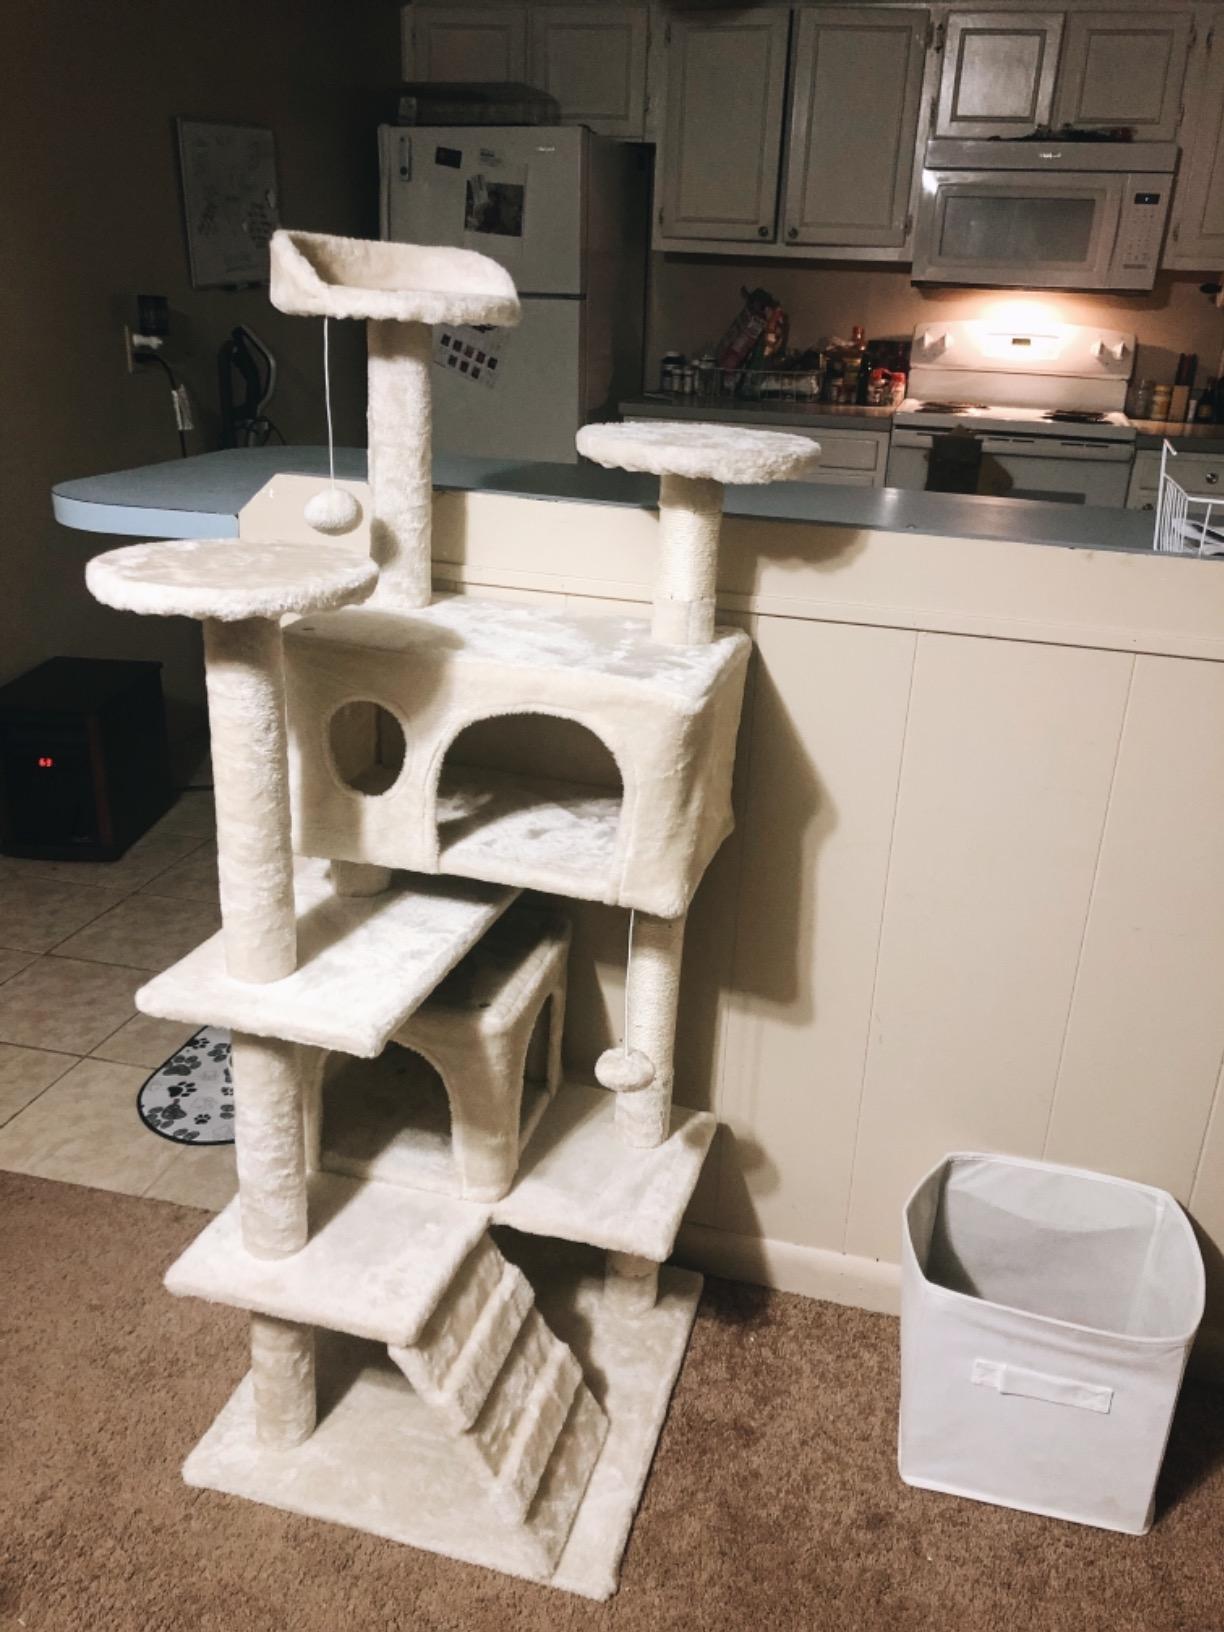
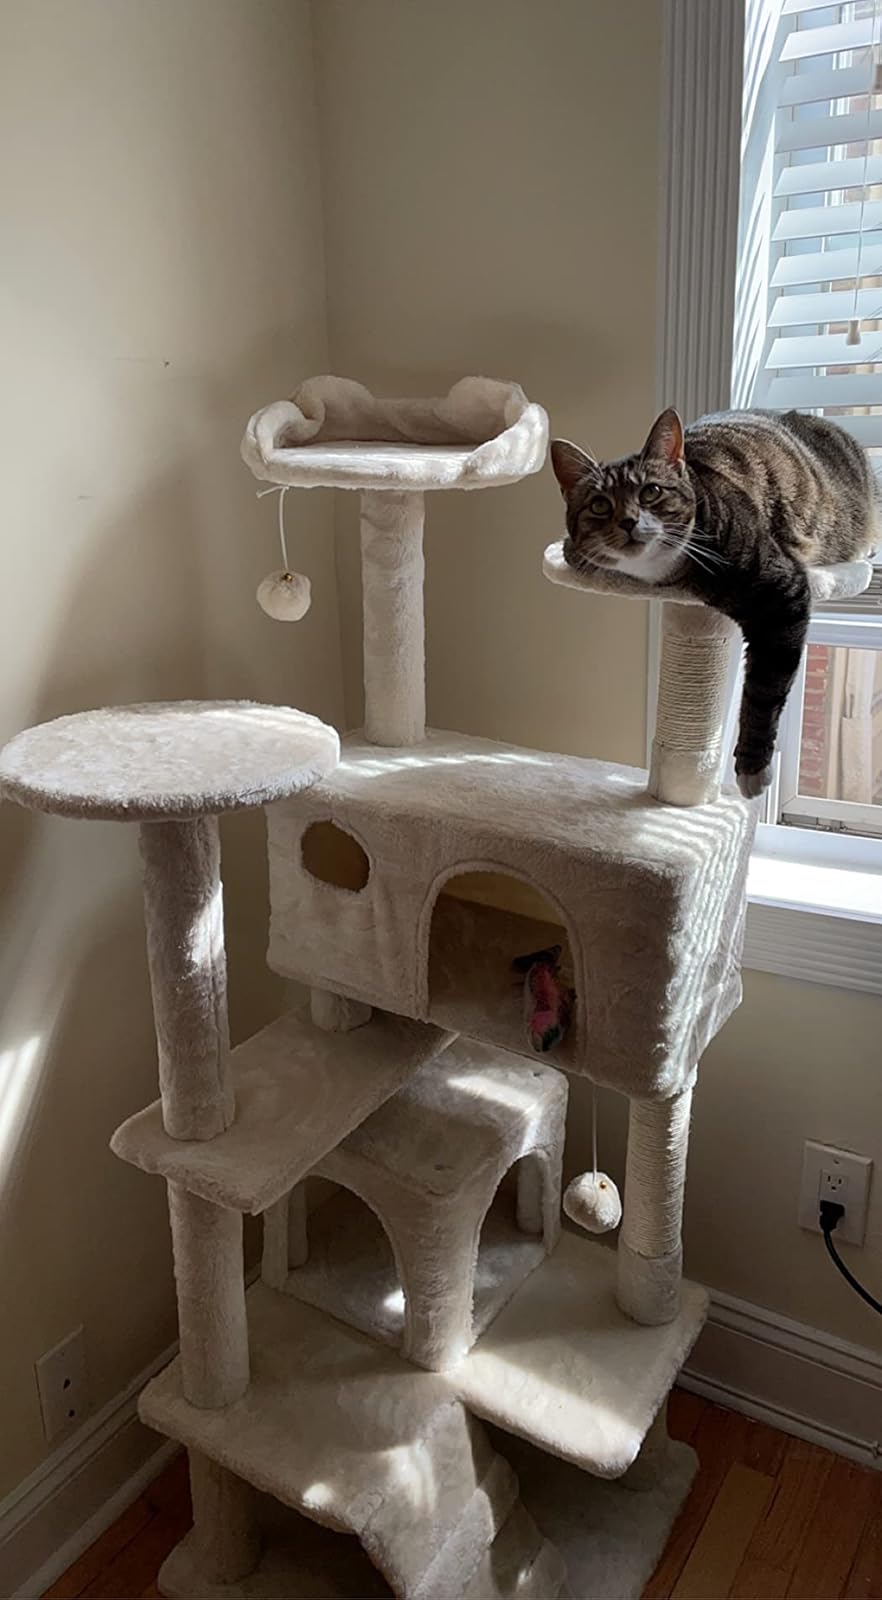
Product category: items_cat tree
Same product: yes